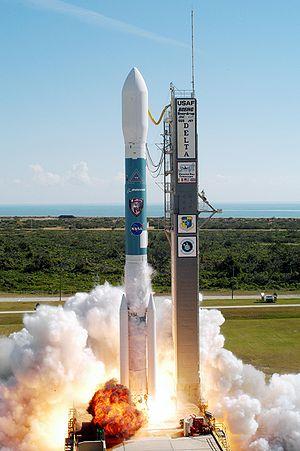
Swift est un télescope spatial multi spectral développé par l'agence spatiale américaine, la NASA, avec des contributions importantes de l'Italie et du Royaume-Uni. Lancé en 2004 par un lanceur Delta 2, Swift a pour objectif d'identifier, localiser et observer les sursauts gamma. Cette mission du programme Explorer est pilotée par le Centre de vol spatial Goddard et son coût est d'environ 250 millions de dollars américains. L'université d'État de Pennsylvanie joue un rôle central dans la réalisation de l'instrumentation scientifique et héberge le centre de contrôle de mission du télescope spatial. La mission initiale doit durer deux ans mais la mission est prolongée à plusieurs reprises et Swift est toujours pleinement opérationnel en juin 2020.